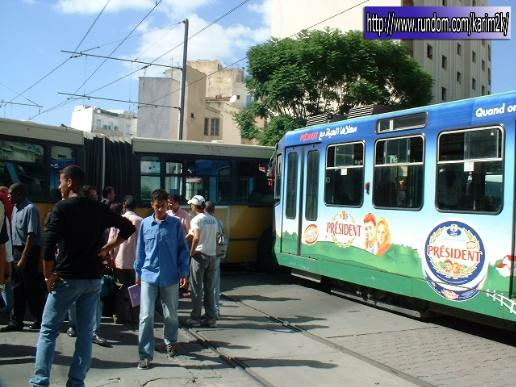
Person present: Yes